Notre musique

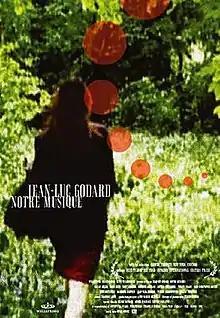

Notre musique (English: "Our Music") is a 2004 film directed by Jean-Luc Godard. The film reflects on violence, morality, and the representation of violence in film, and touches especially on past colonialism and the current Israeli–Palestinian conflict. It was screened out of competition at the 2004 Cannes Film Festival.